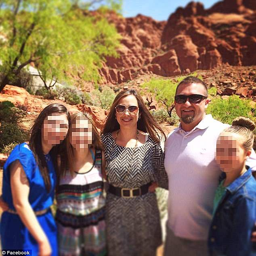
the couple and their daughters , between the ages of 13 and 22 , were on board the ship as part of a family vacation last month